Cleft lip and cleft palate

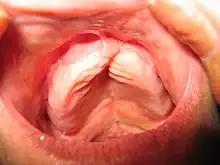
A repaired cleft palate on a 64-year-old female

Often a cleft palate is temporarily covered by a palatal obturator (a prosthetic device made to fit the roof of the mouth covering the gap). This device re-positions displaced alveolar segments and helps reduce the cleft lip separation. The obturator will improve speech as there's now proper airflow and improve feeding and breathing as the gap in the hard and soft palate is closed over so cannot affect it.